Swiss franc

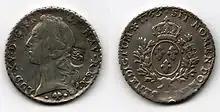
French ecu stamped "40 BZ" ("batzen") in Bern became 4 "franken" under the Helvetic Republic

Before 1798, about 75 entities were making coins in Switzerland, including the 25 cantons and half-cantons, 16 cities, and abbeys, resulting in about 860 different coins in circulation, with different values, denominations and monetary systems. However, the origins of a majority of these currencies can be traced to either the French livre tournois (the predecessor of the French franc) or the South German gulden of the 17th century. The new Swiss currencies emerged in the 18th century after Swiss cantons did not follow the pace of depreciations which occurred in France and Germany. However, they mostly existed only in small change as they were little more than community currency, current in one canton but not in the other, and foreign coins like French francs and kronenthalers were more recognized as currency all over Switzerland.